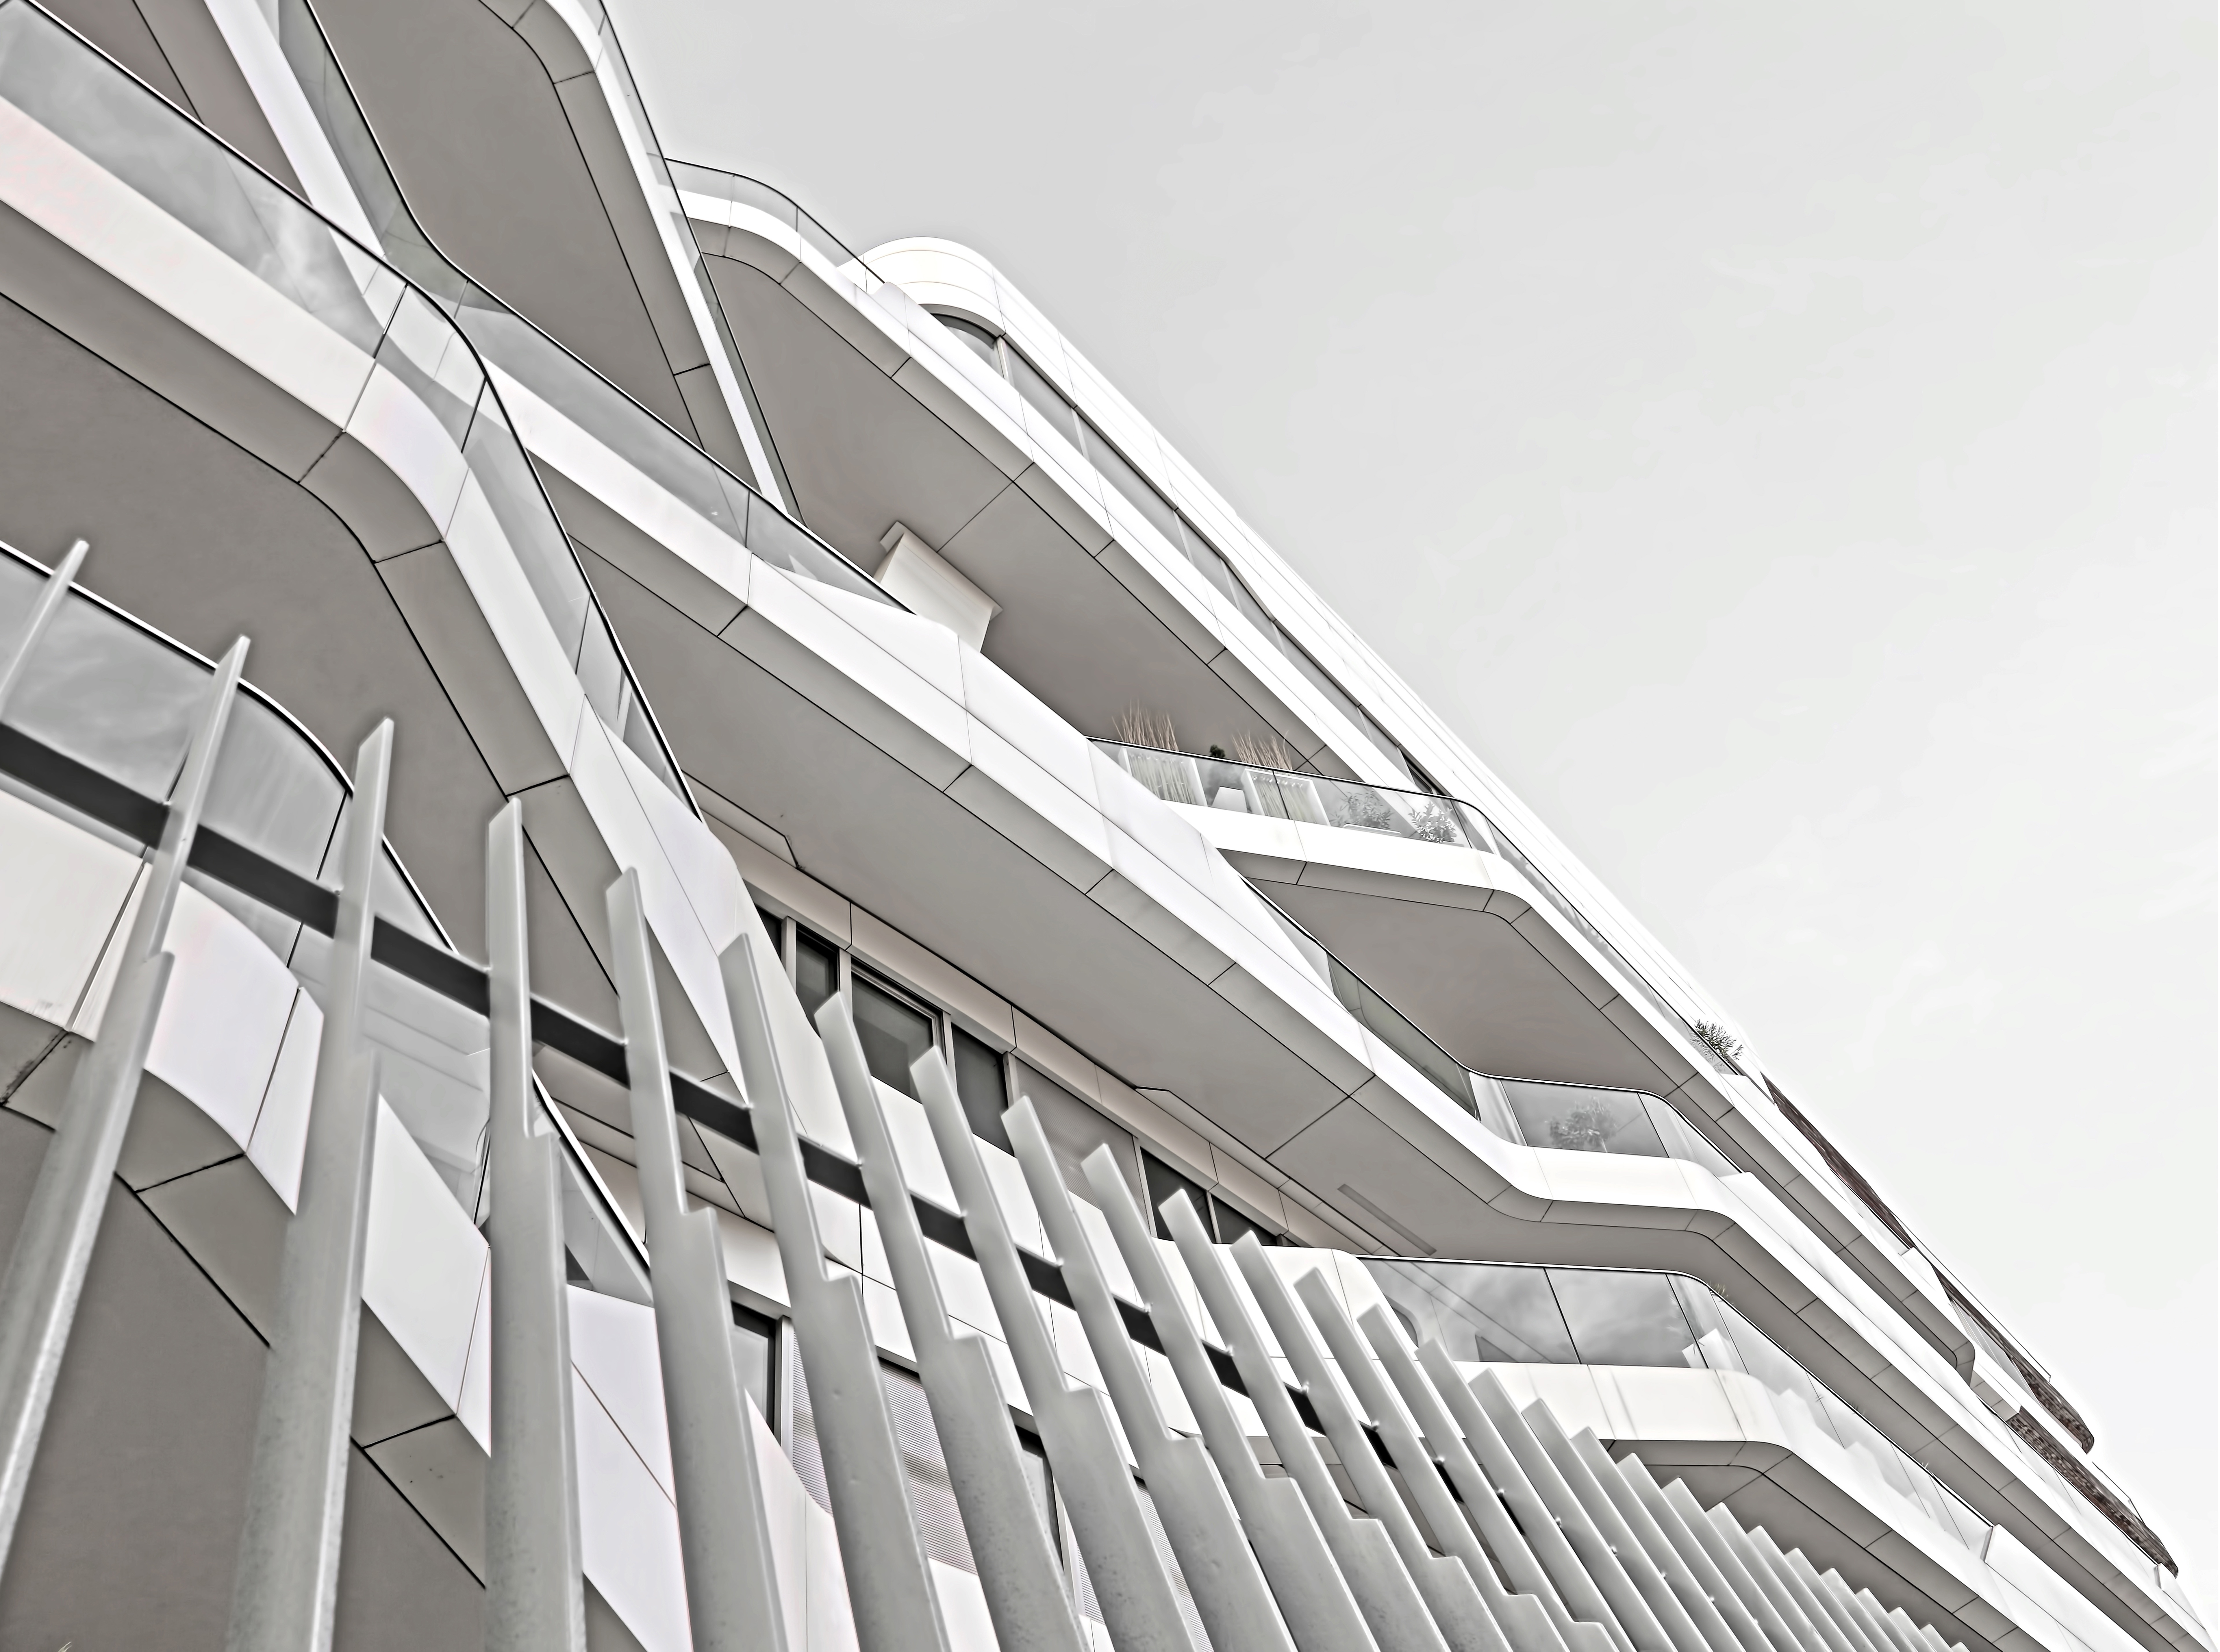
architecture, structure, roof, skyscraper, line, facade, headquarters, daylighting